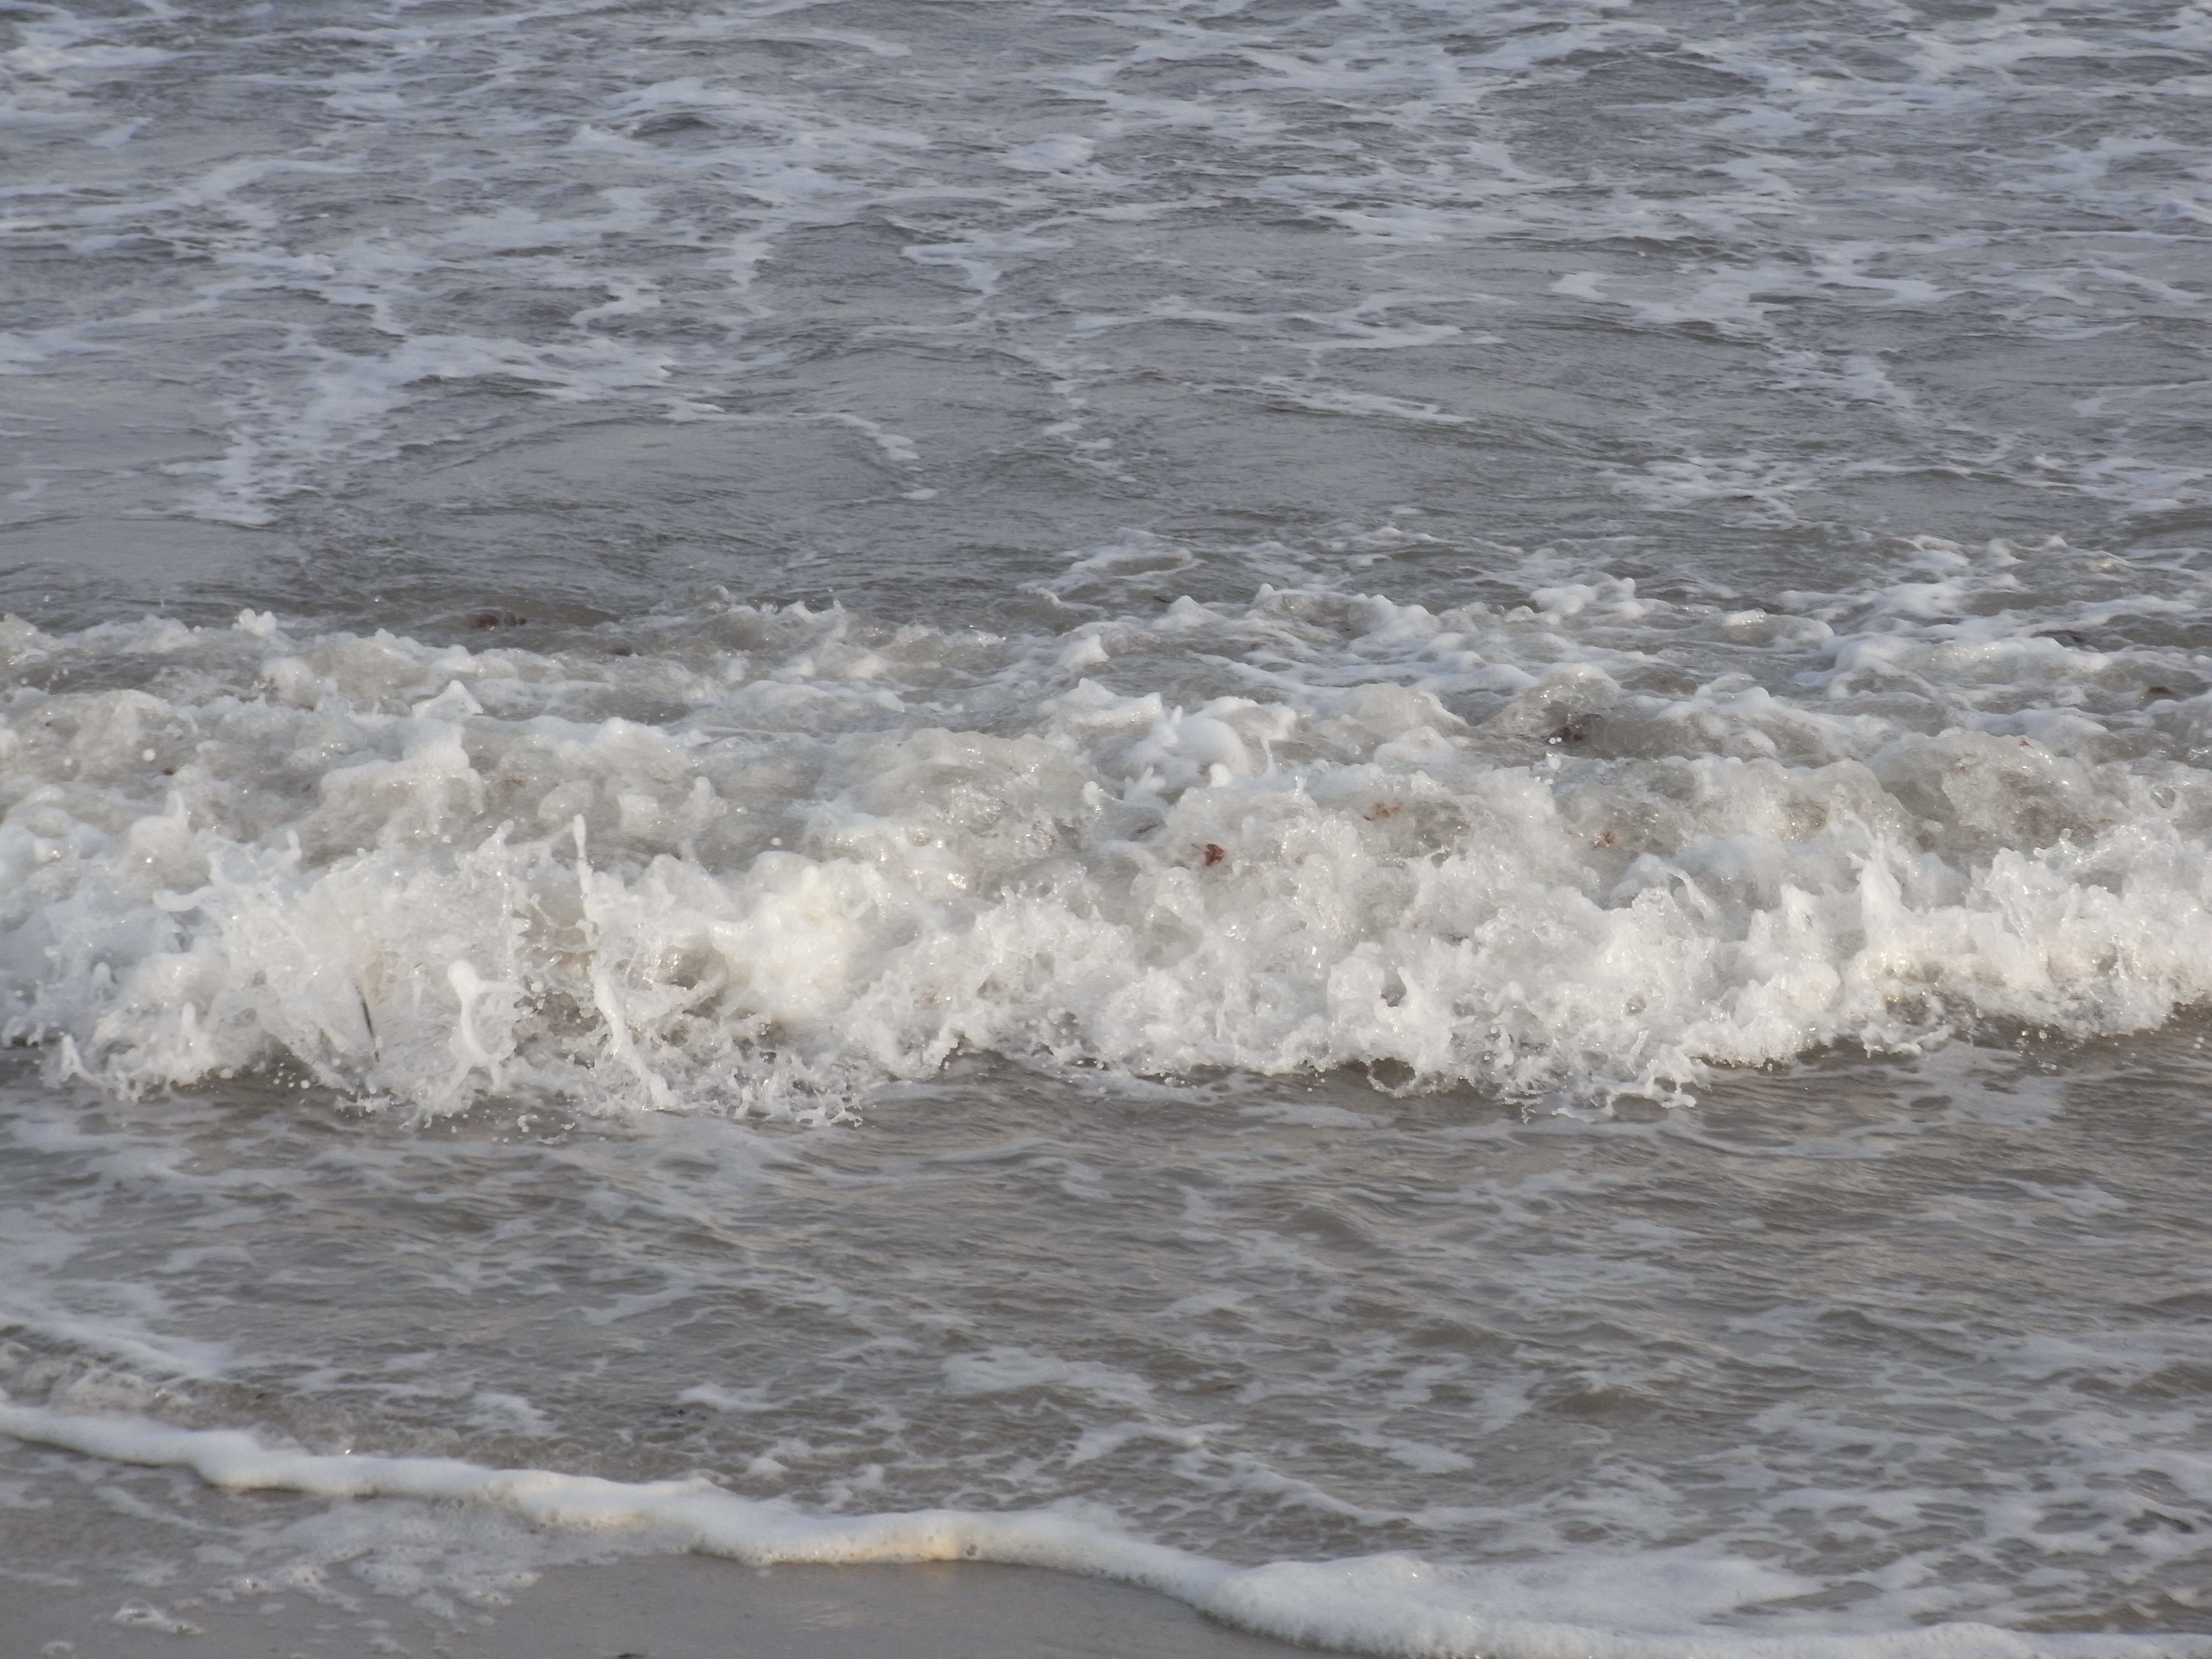
beach, sea, coast, water, sand, ocean, shore, wave, wind, weather, rapid, body of water, mudflat, wind wave